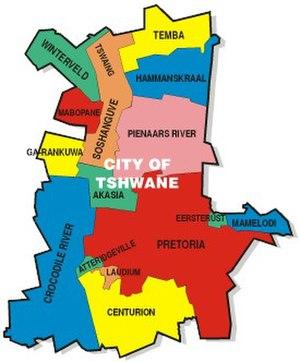
Source site de Tshwane
Tshwane - ou Municipalité métropolitaine de la ville de Tshwane - est l'une des huit municipalités métropolitaines d'Afrique du Sud. Elle gère notamment la ville de Pretoria, siège du gouvernement et capitale administrative de la république d'Afrique du Sud.